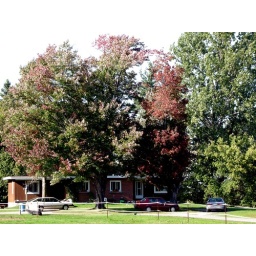
colorful tree in front of a farm house